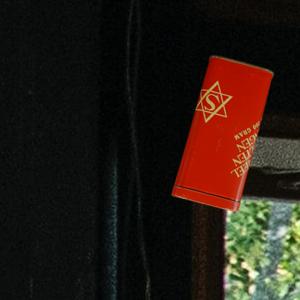
Label: cans